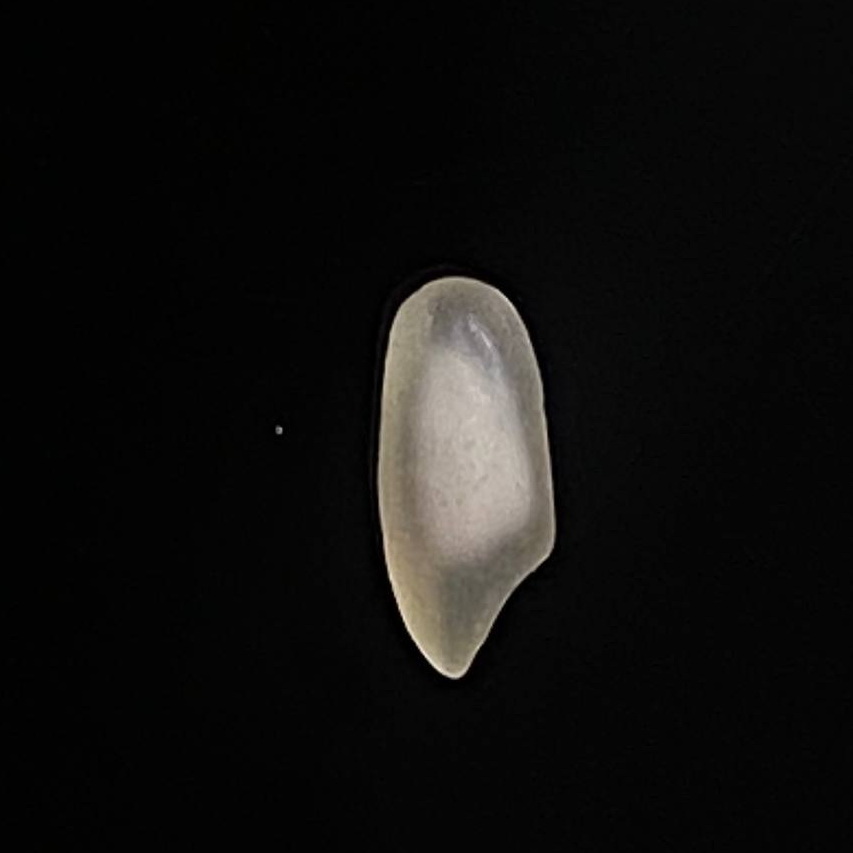
Rice variety: Bashful